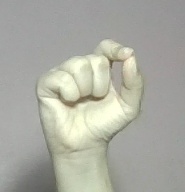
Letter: fa